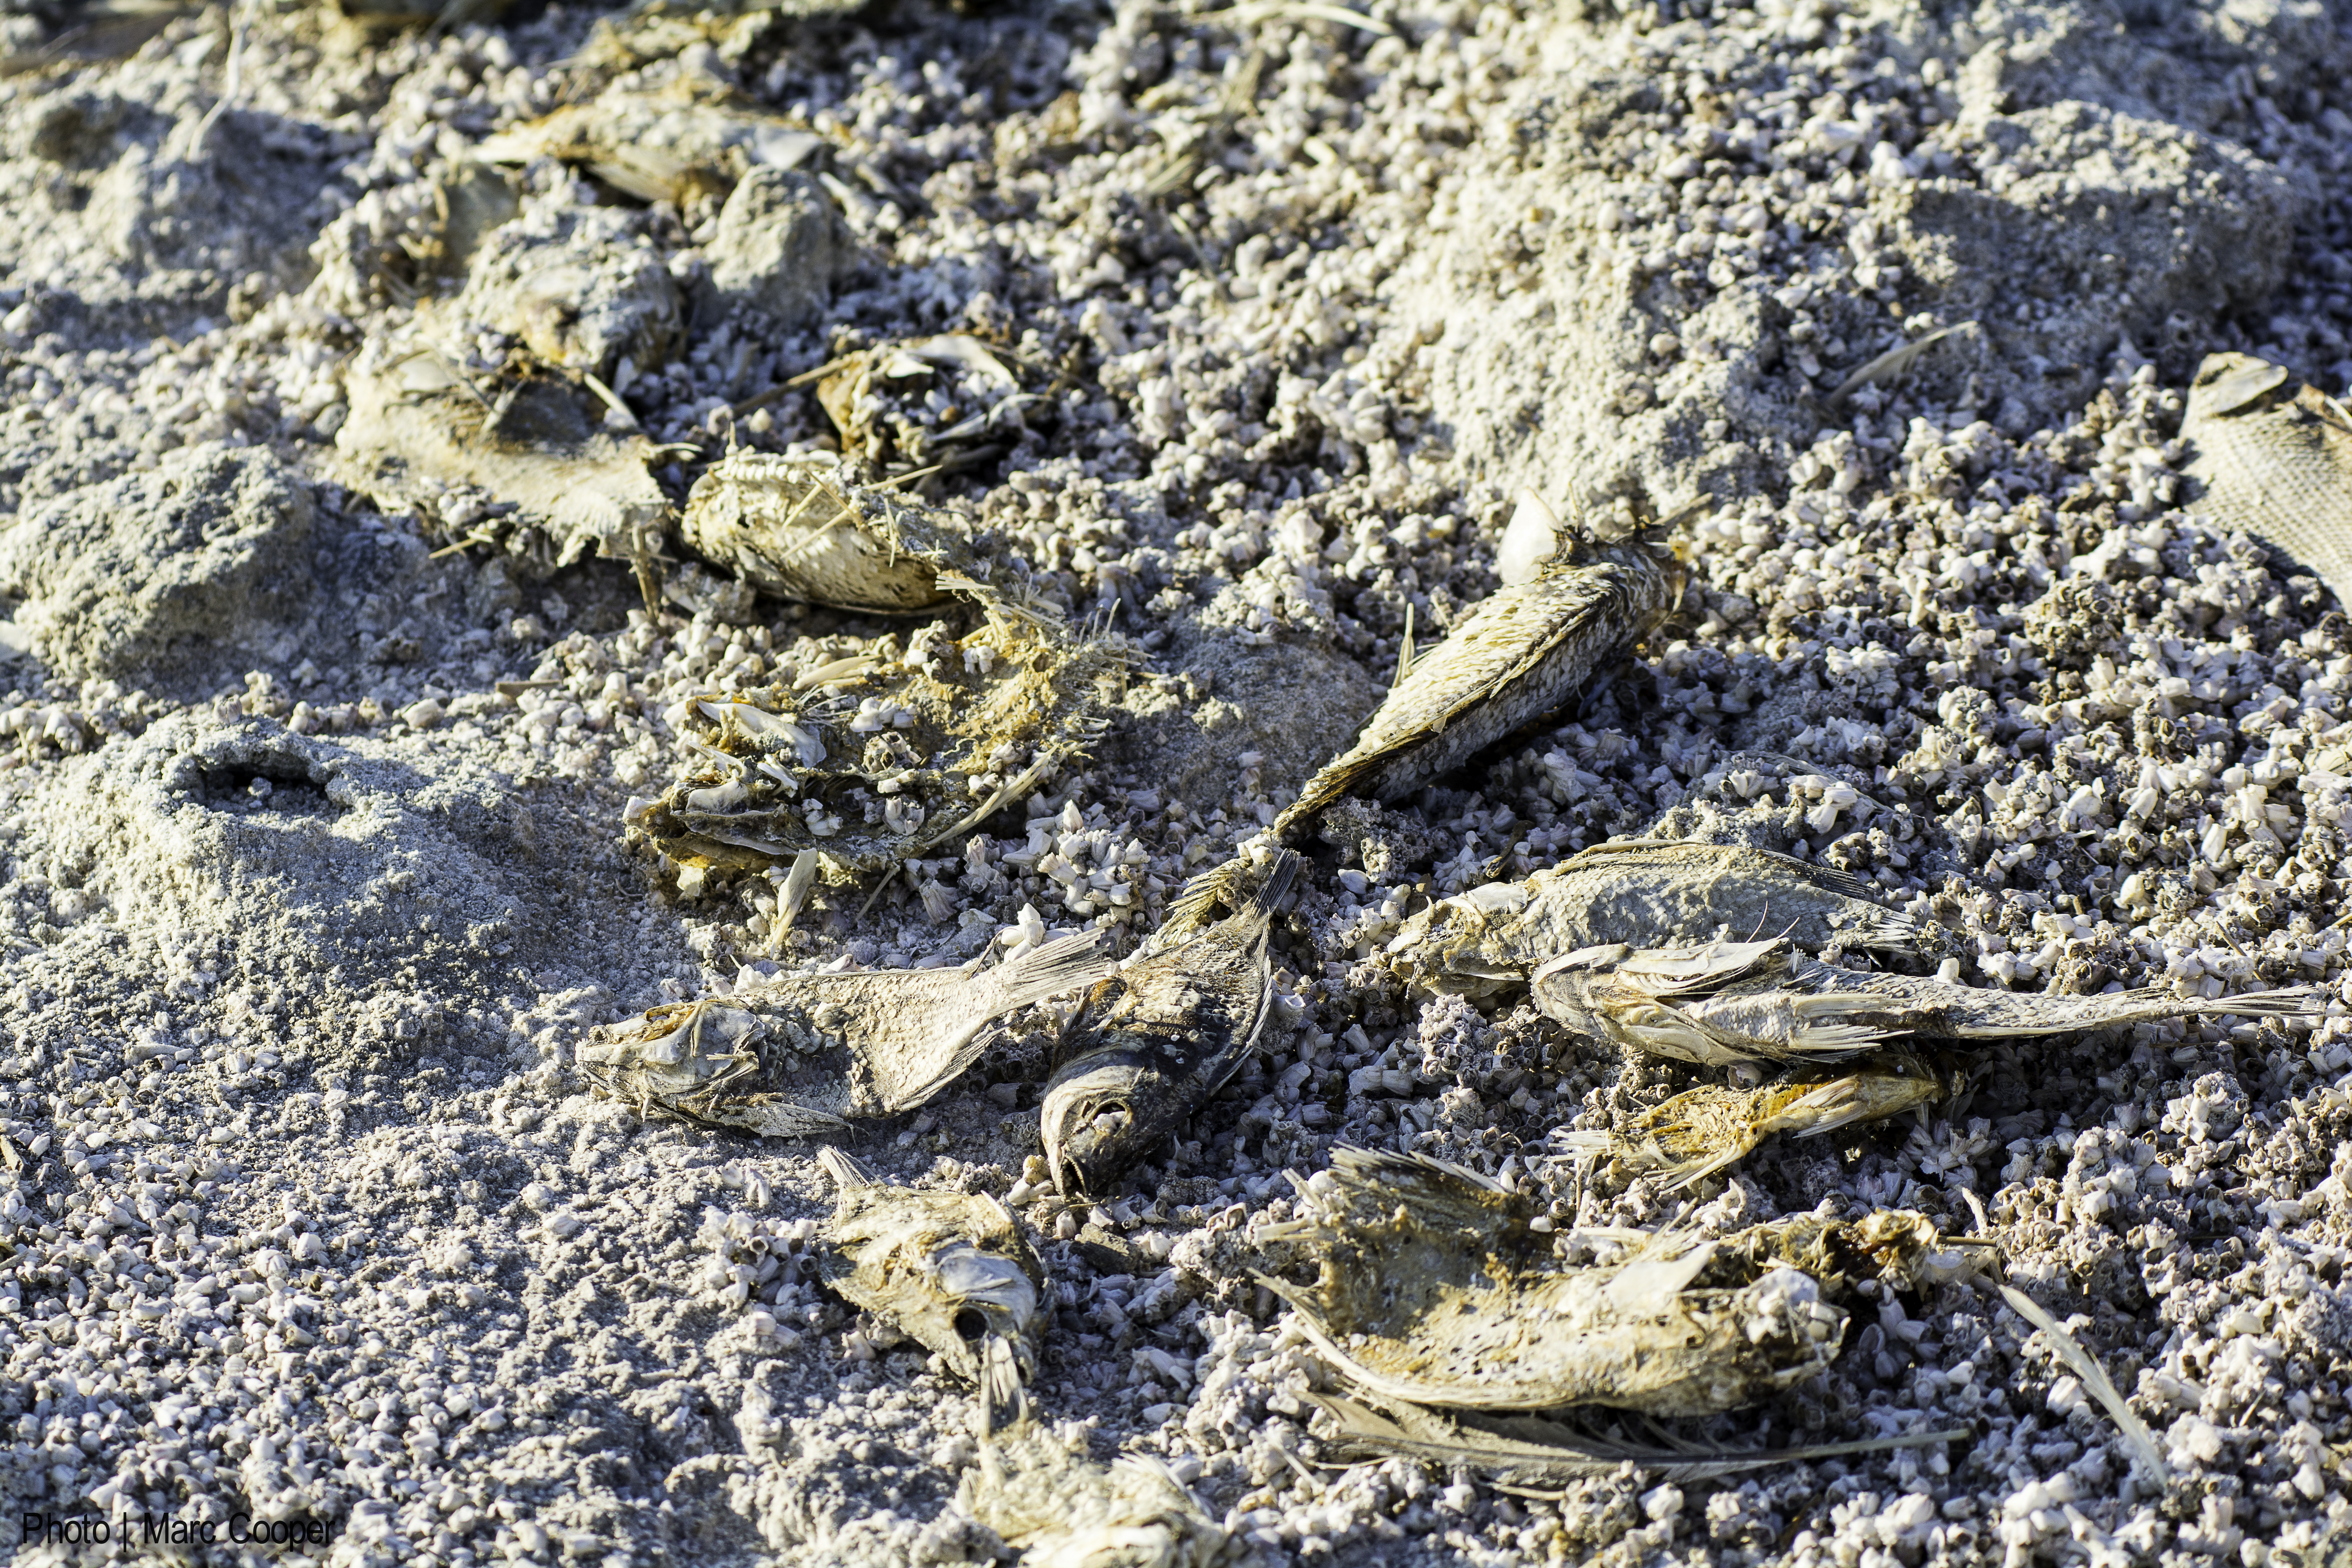
wildlife, reptile, fauna, vertebrate, saltonsea, bombaybeach